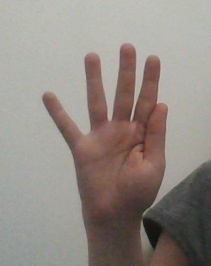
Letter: sheen